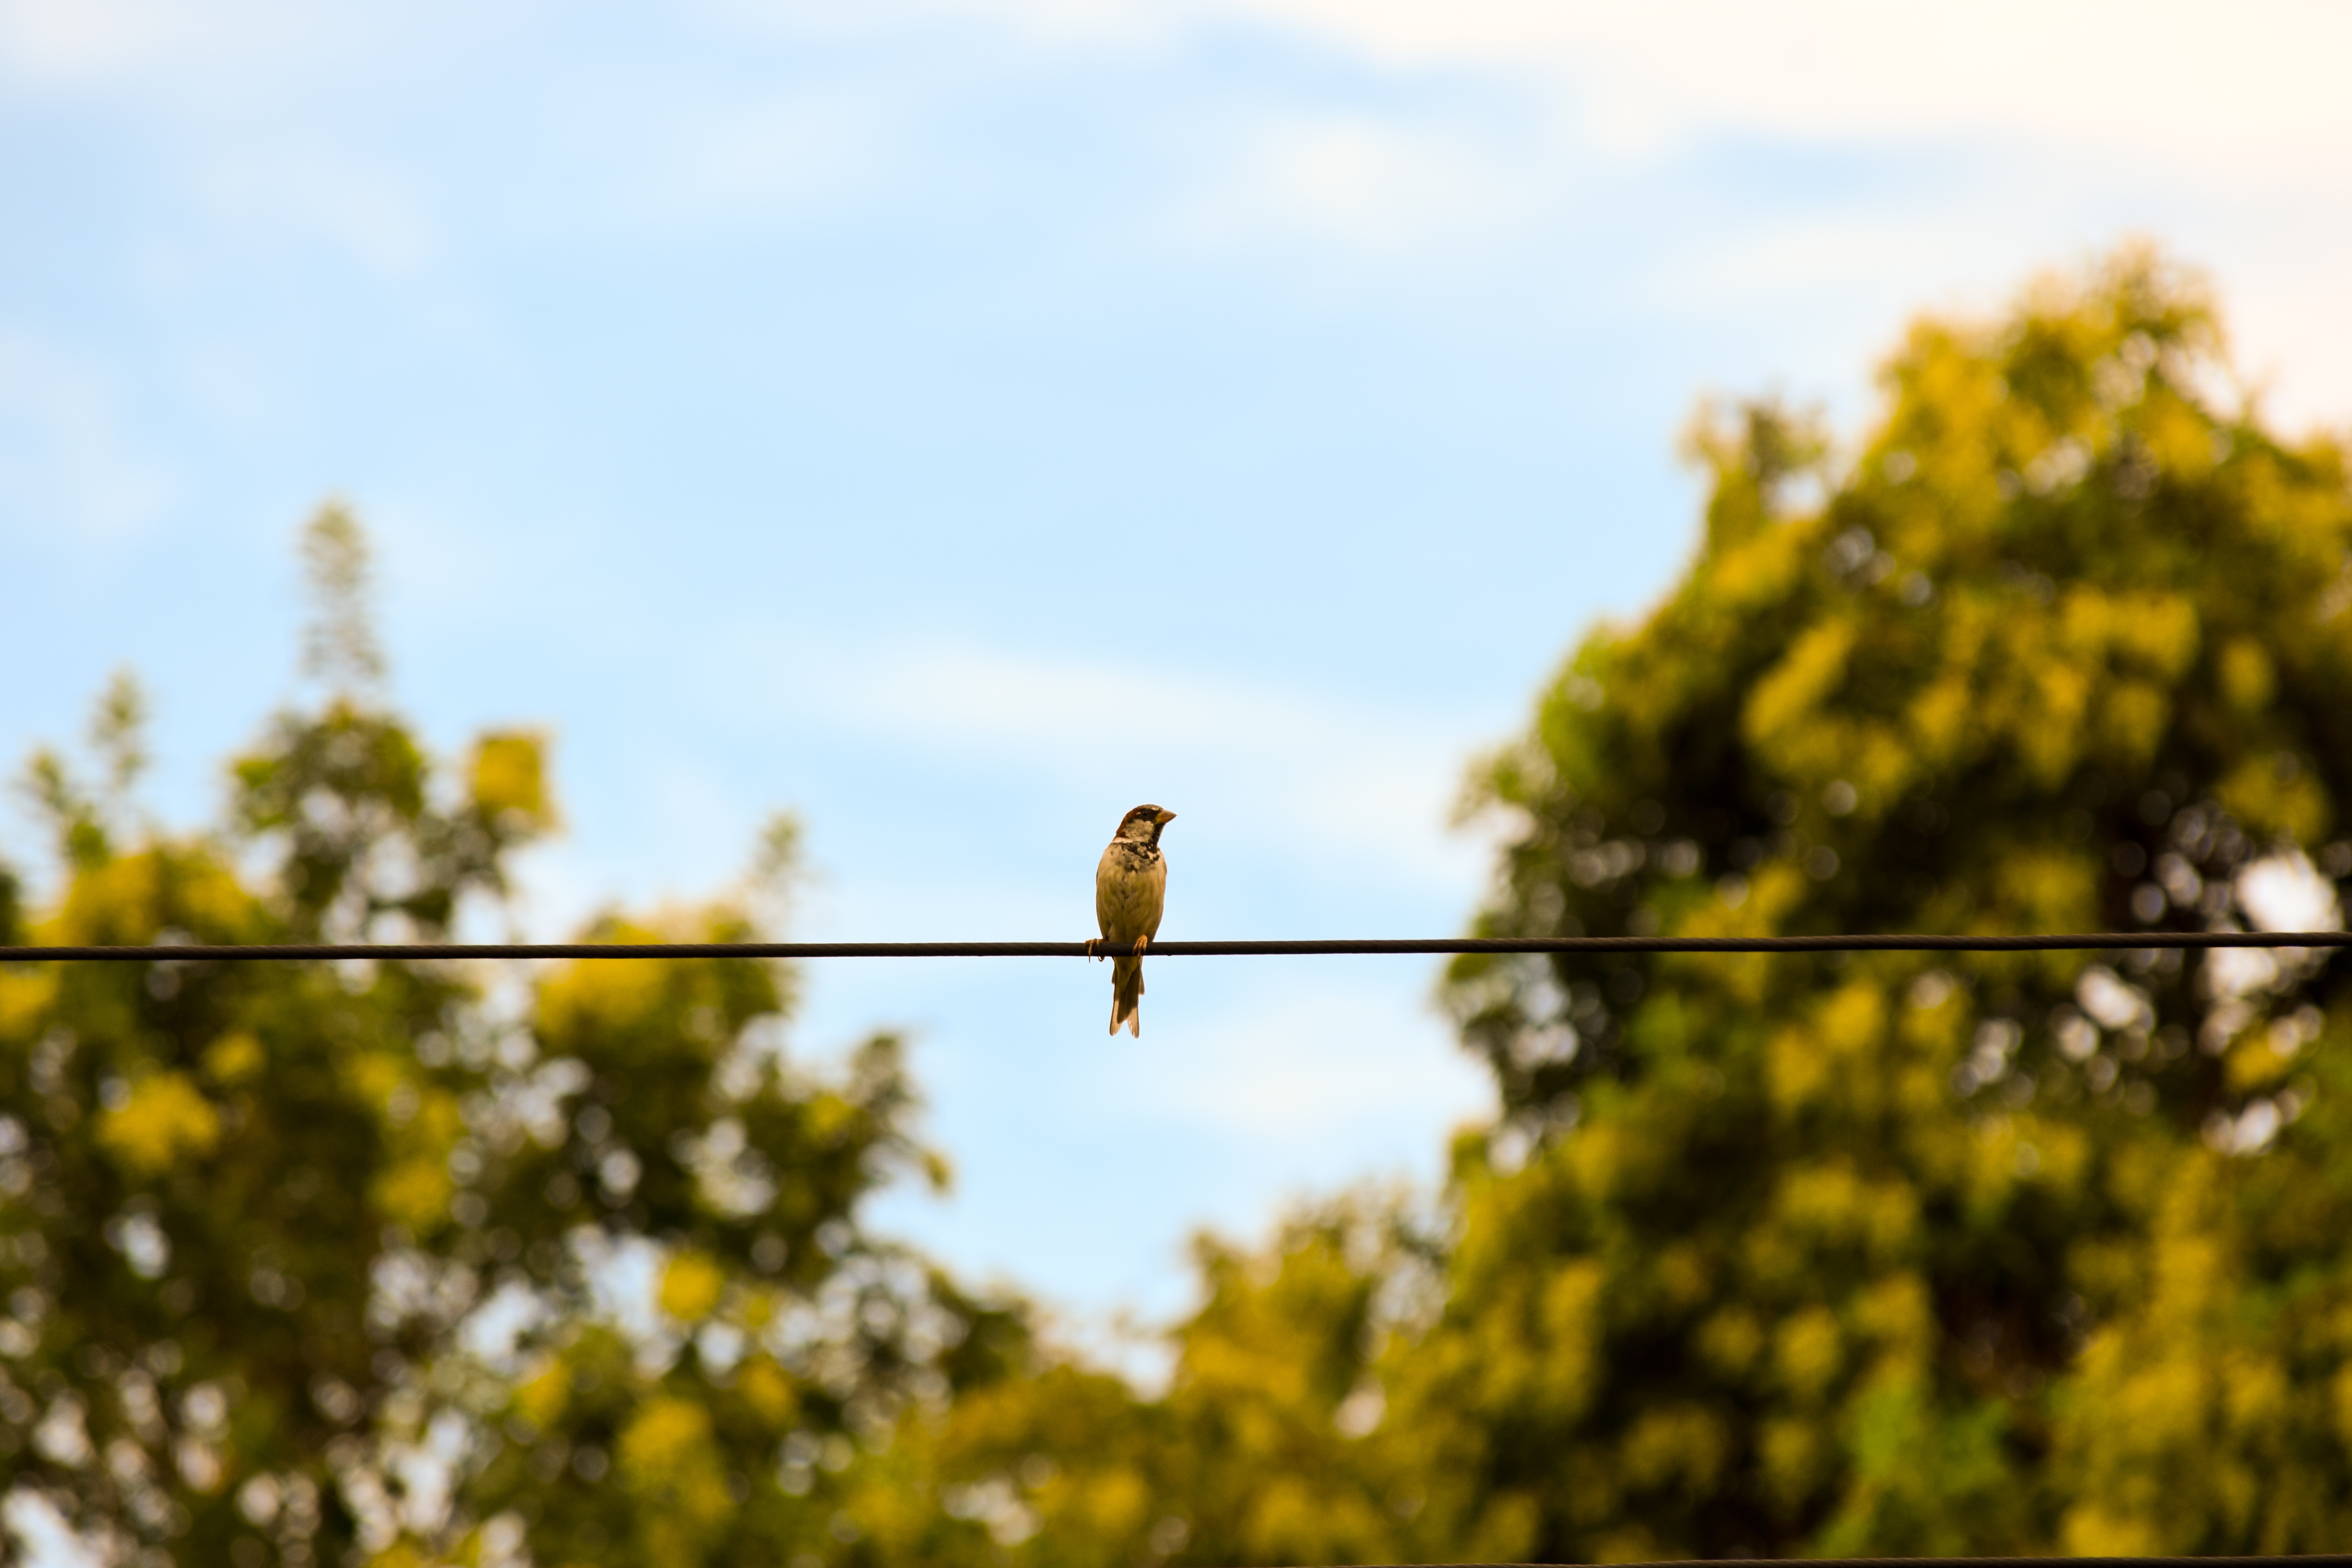
tree, nature, grass, branch, bird, wing, sky, sunlight, morning, leaf, flower, animal, wildlife, wild, spring, green, beak, autumn, brown, yellow, agriculture, feather, ornithology, songbird, leaves, sparrow, perched, woody plant, perching bird